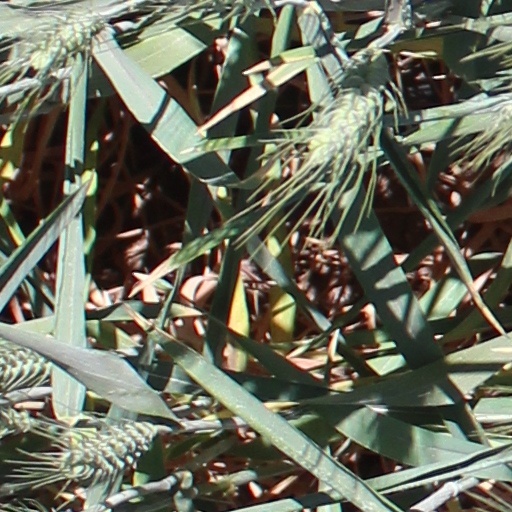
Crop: wheat